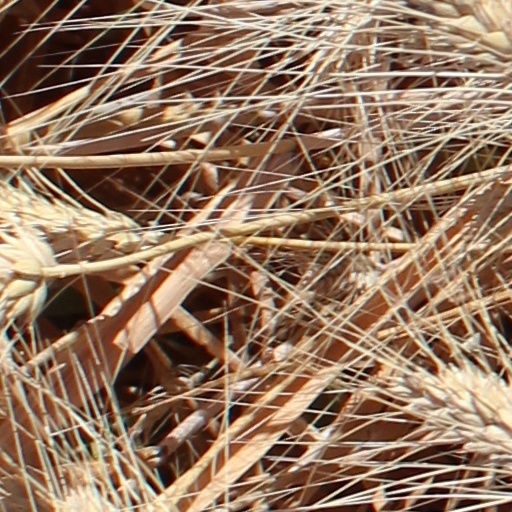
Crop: wheat